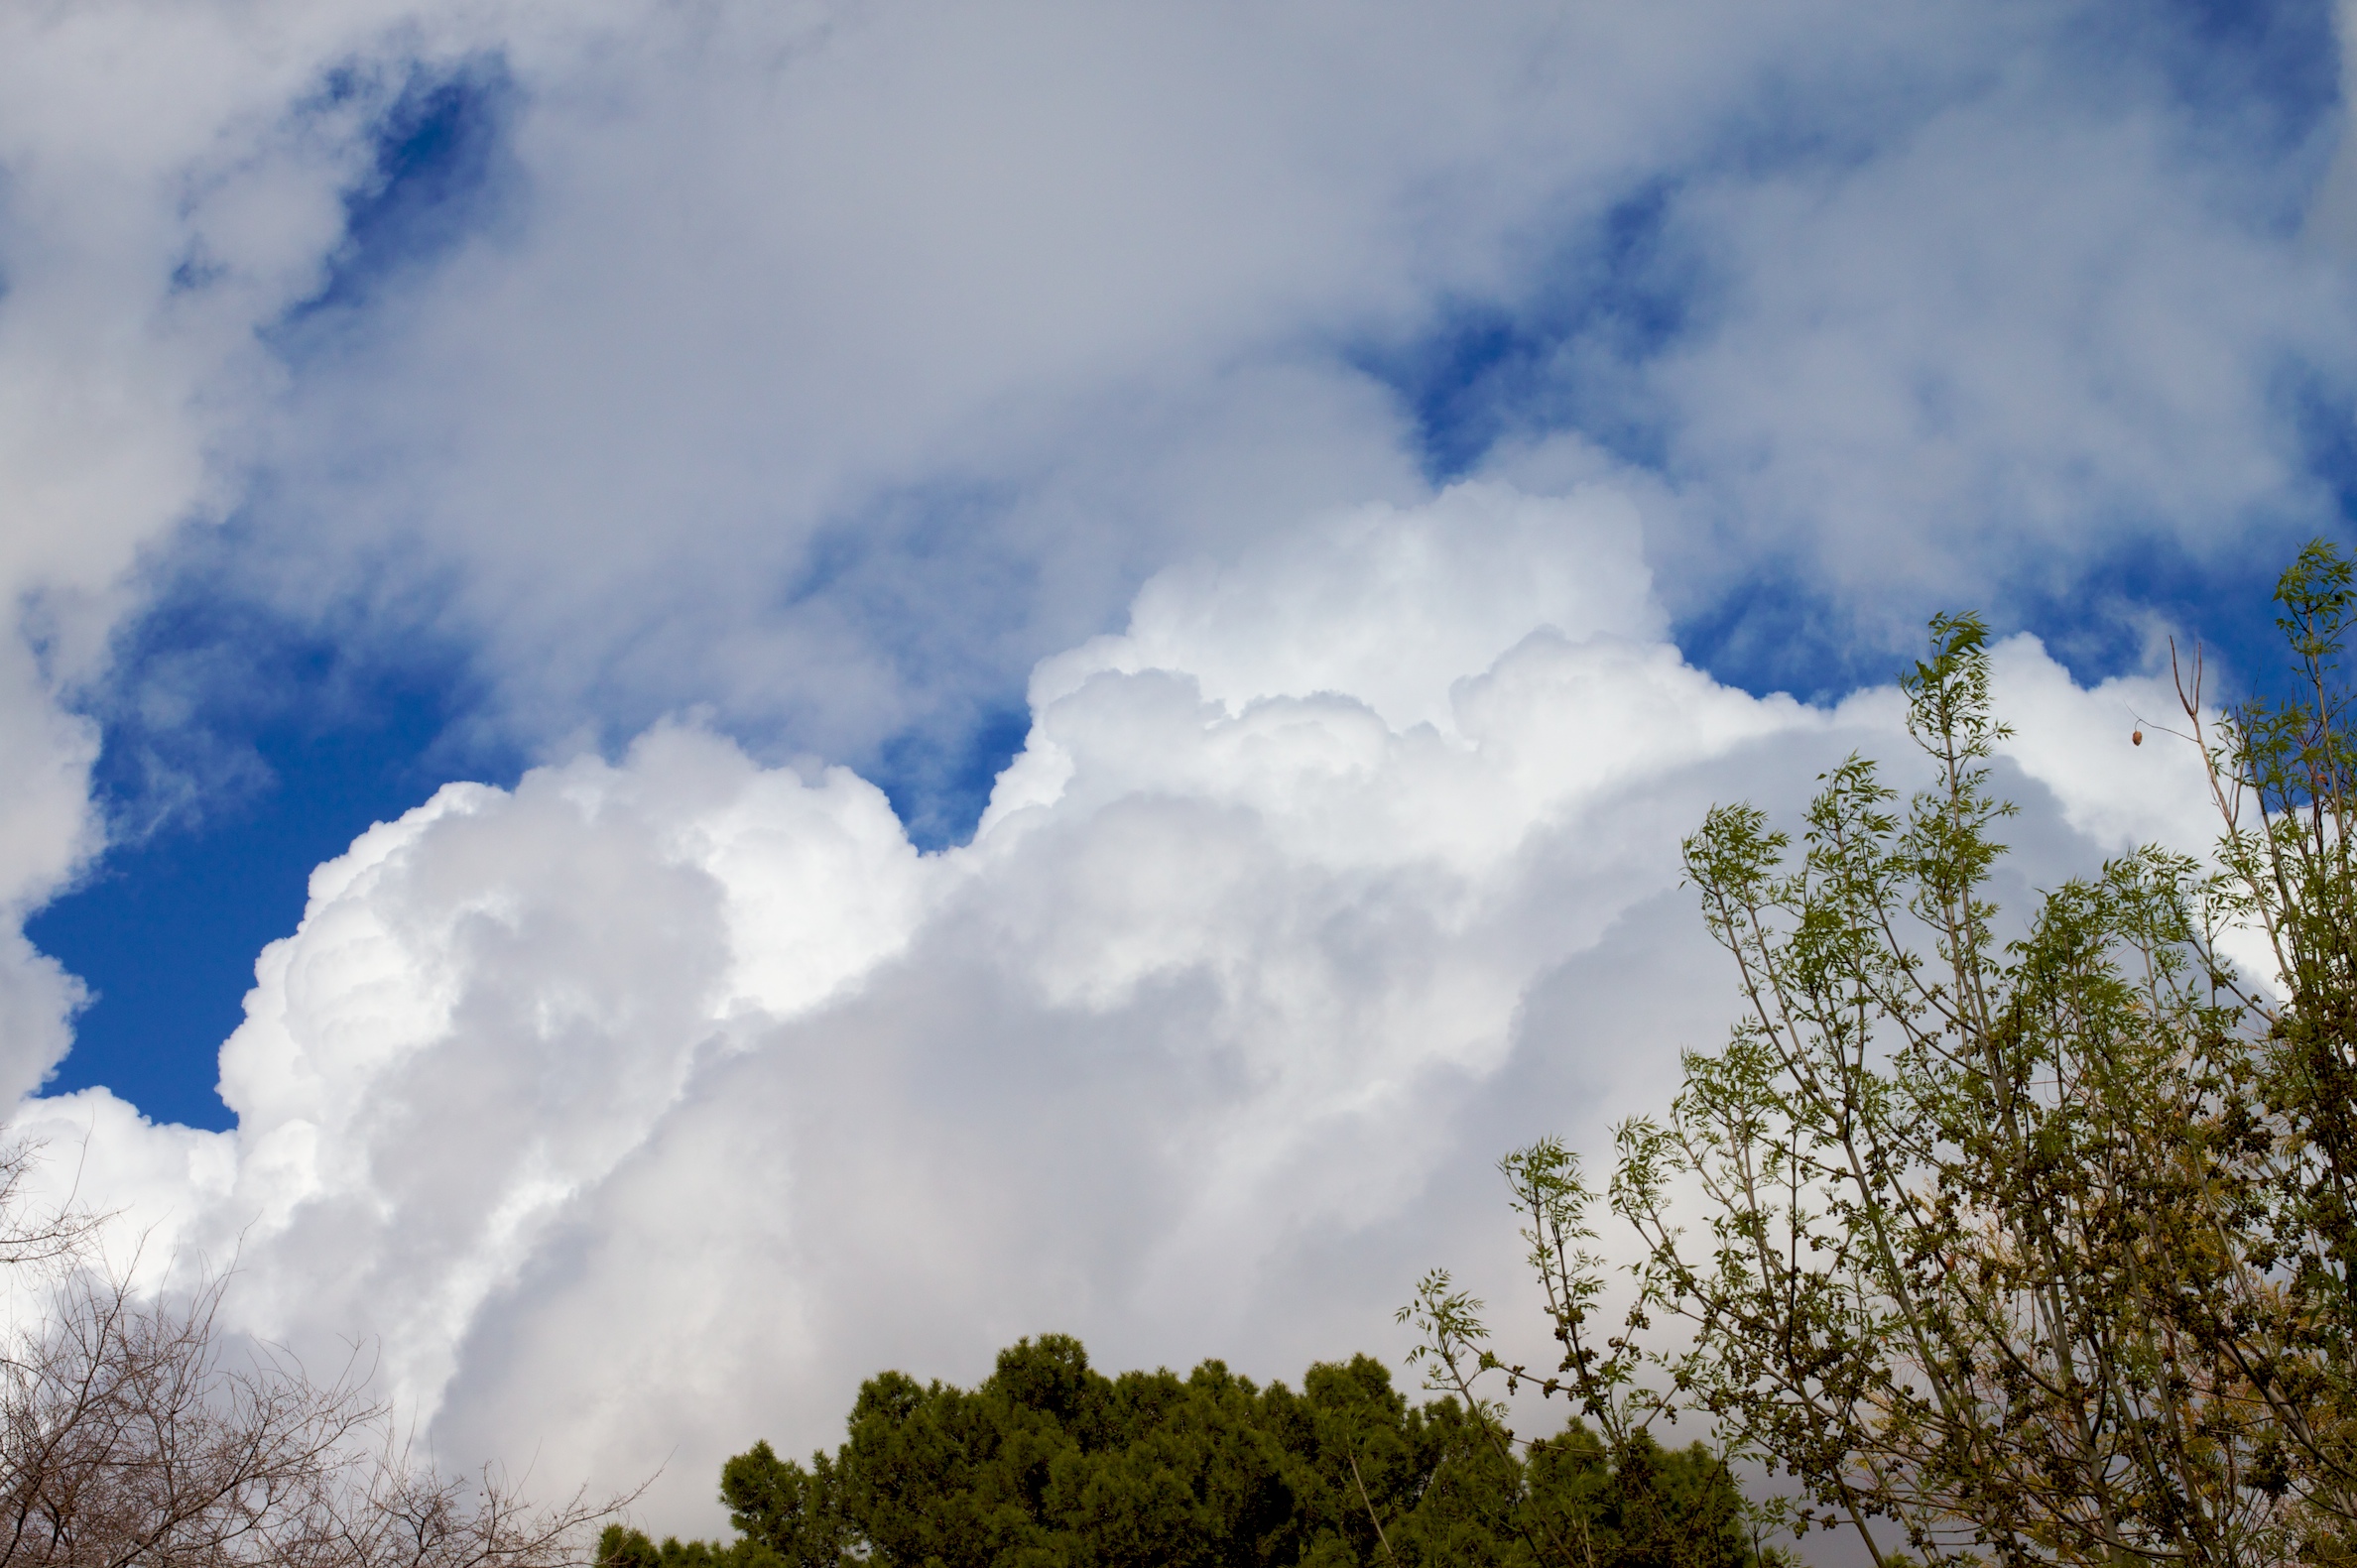
tree, nature, cloud, sky, sunlight, atmosphere, weather, cumulus, meteorological phenomenon, atmosphere of earth